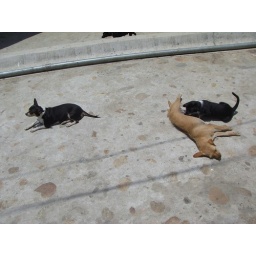
Sometimes I really think that being a dog is all around better than being a person